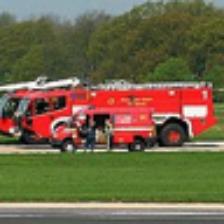
Label: NonHuman